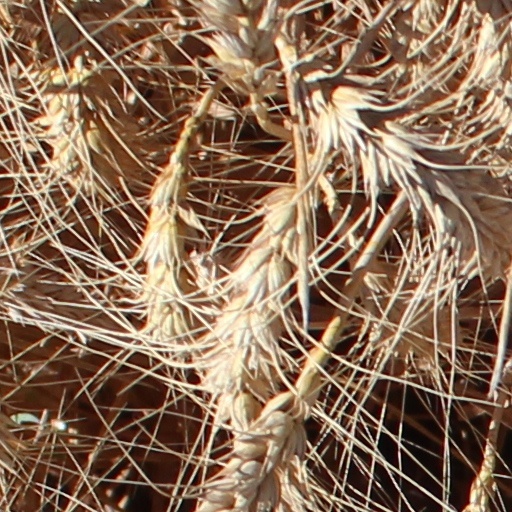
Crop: wheat